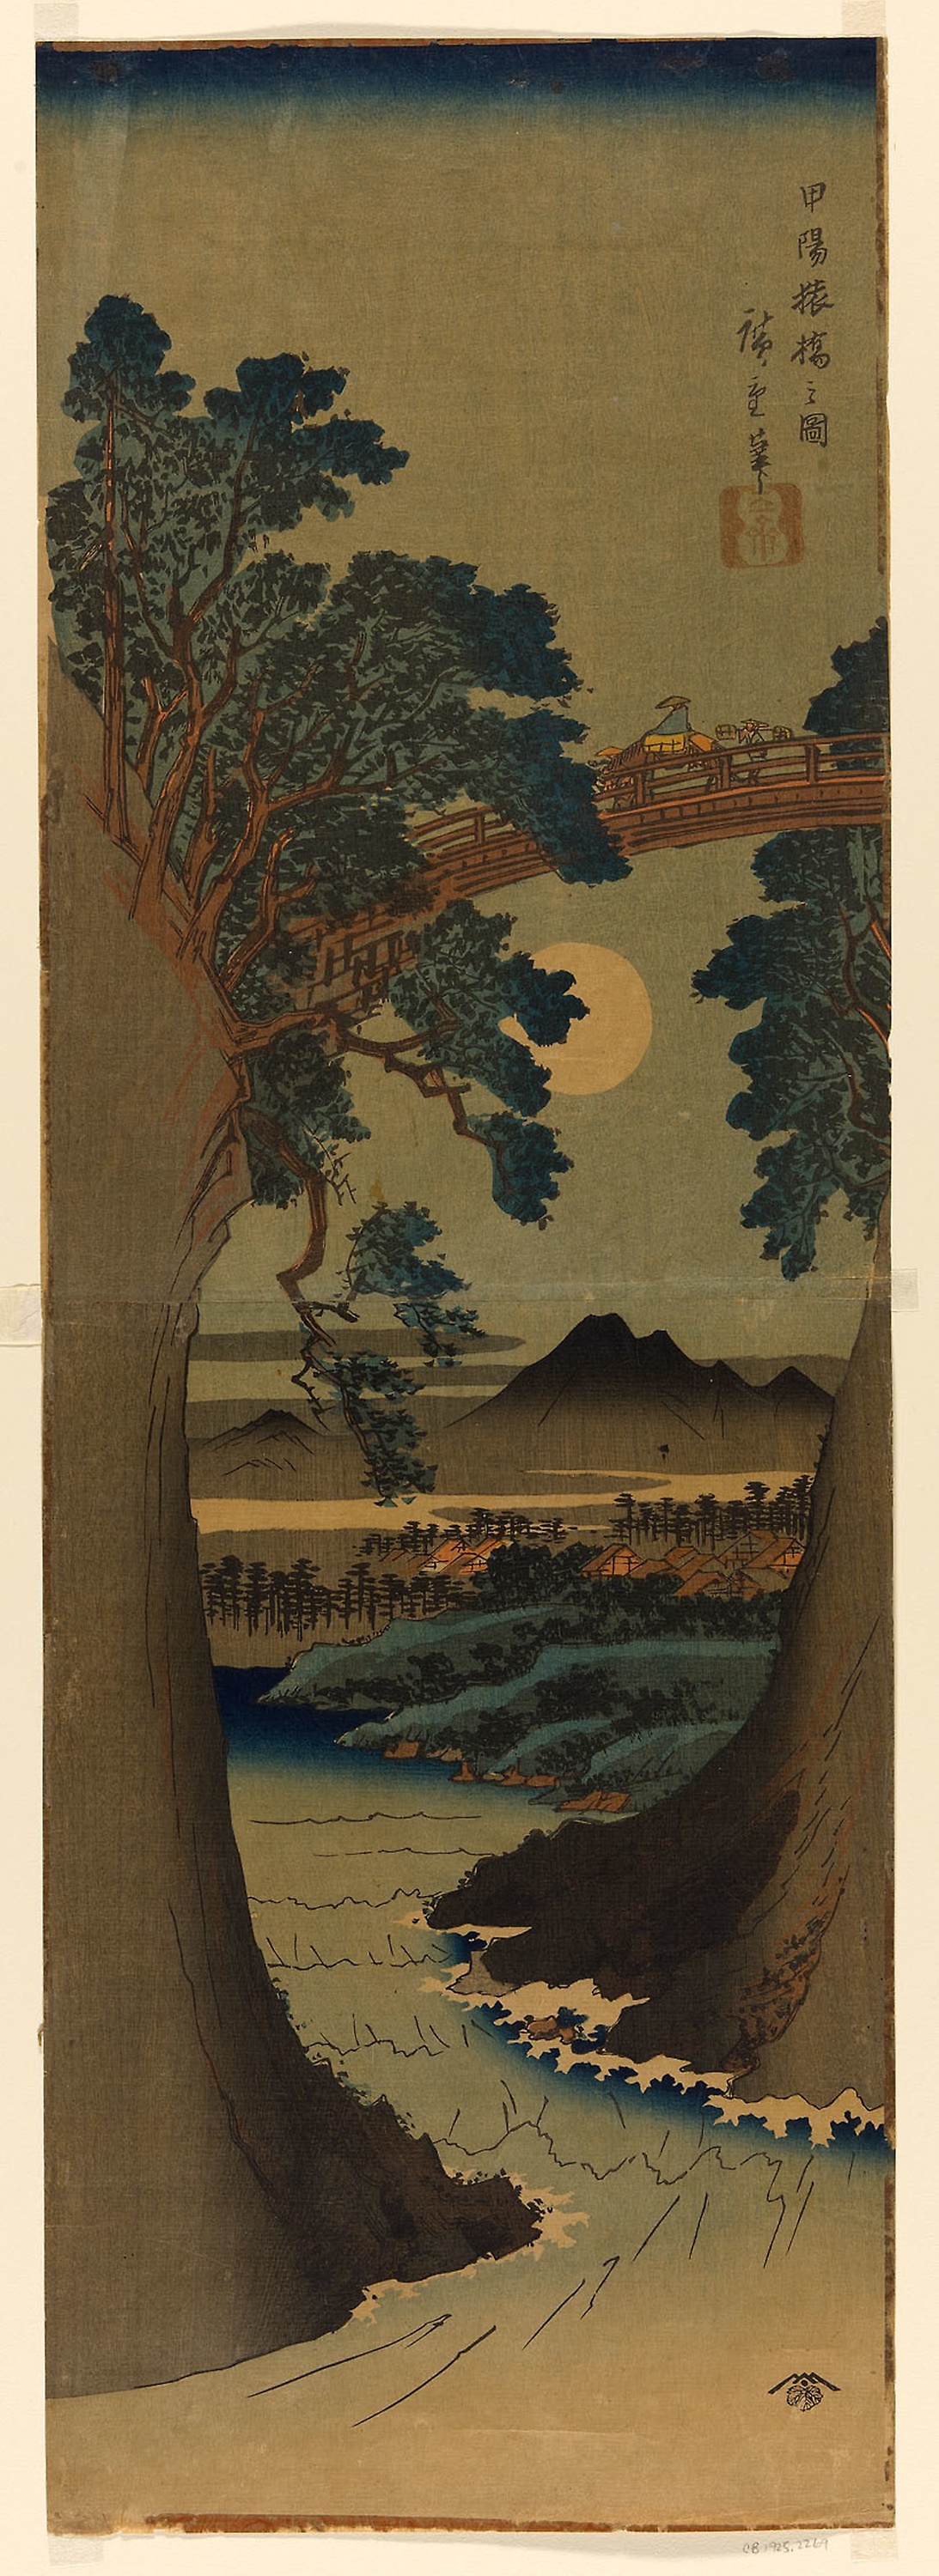
painting, tree, art, sky, illustration, landscape, plant, artwork, visual arts, modern art, terrain